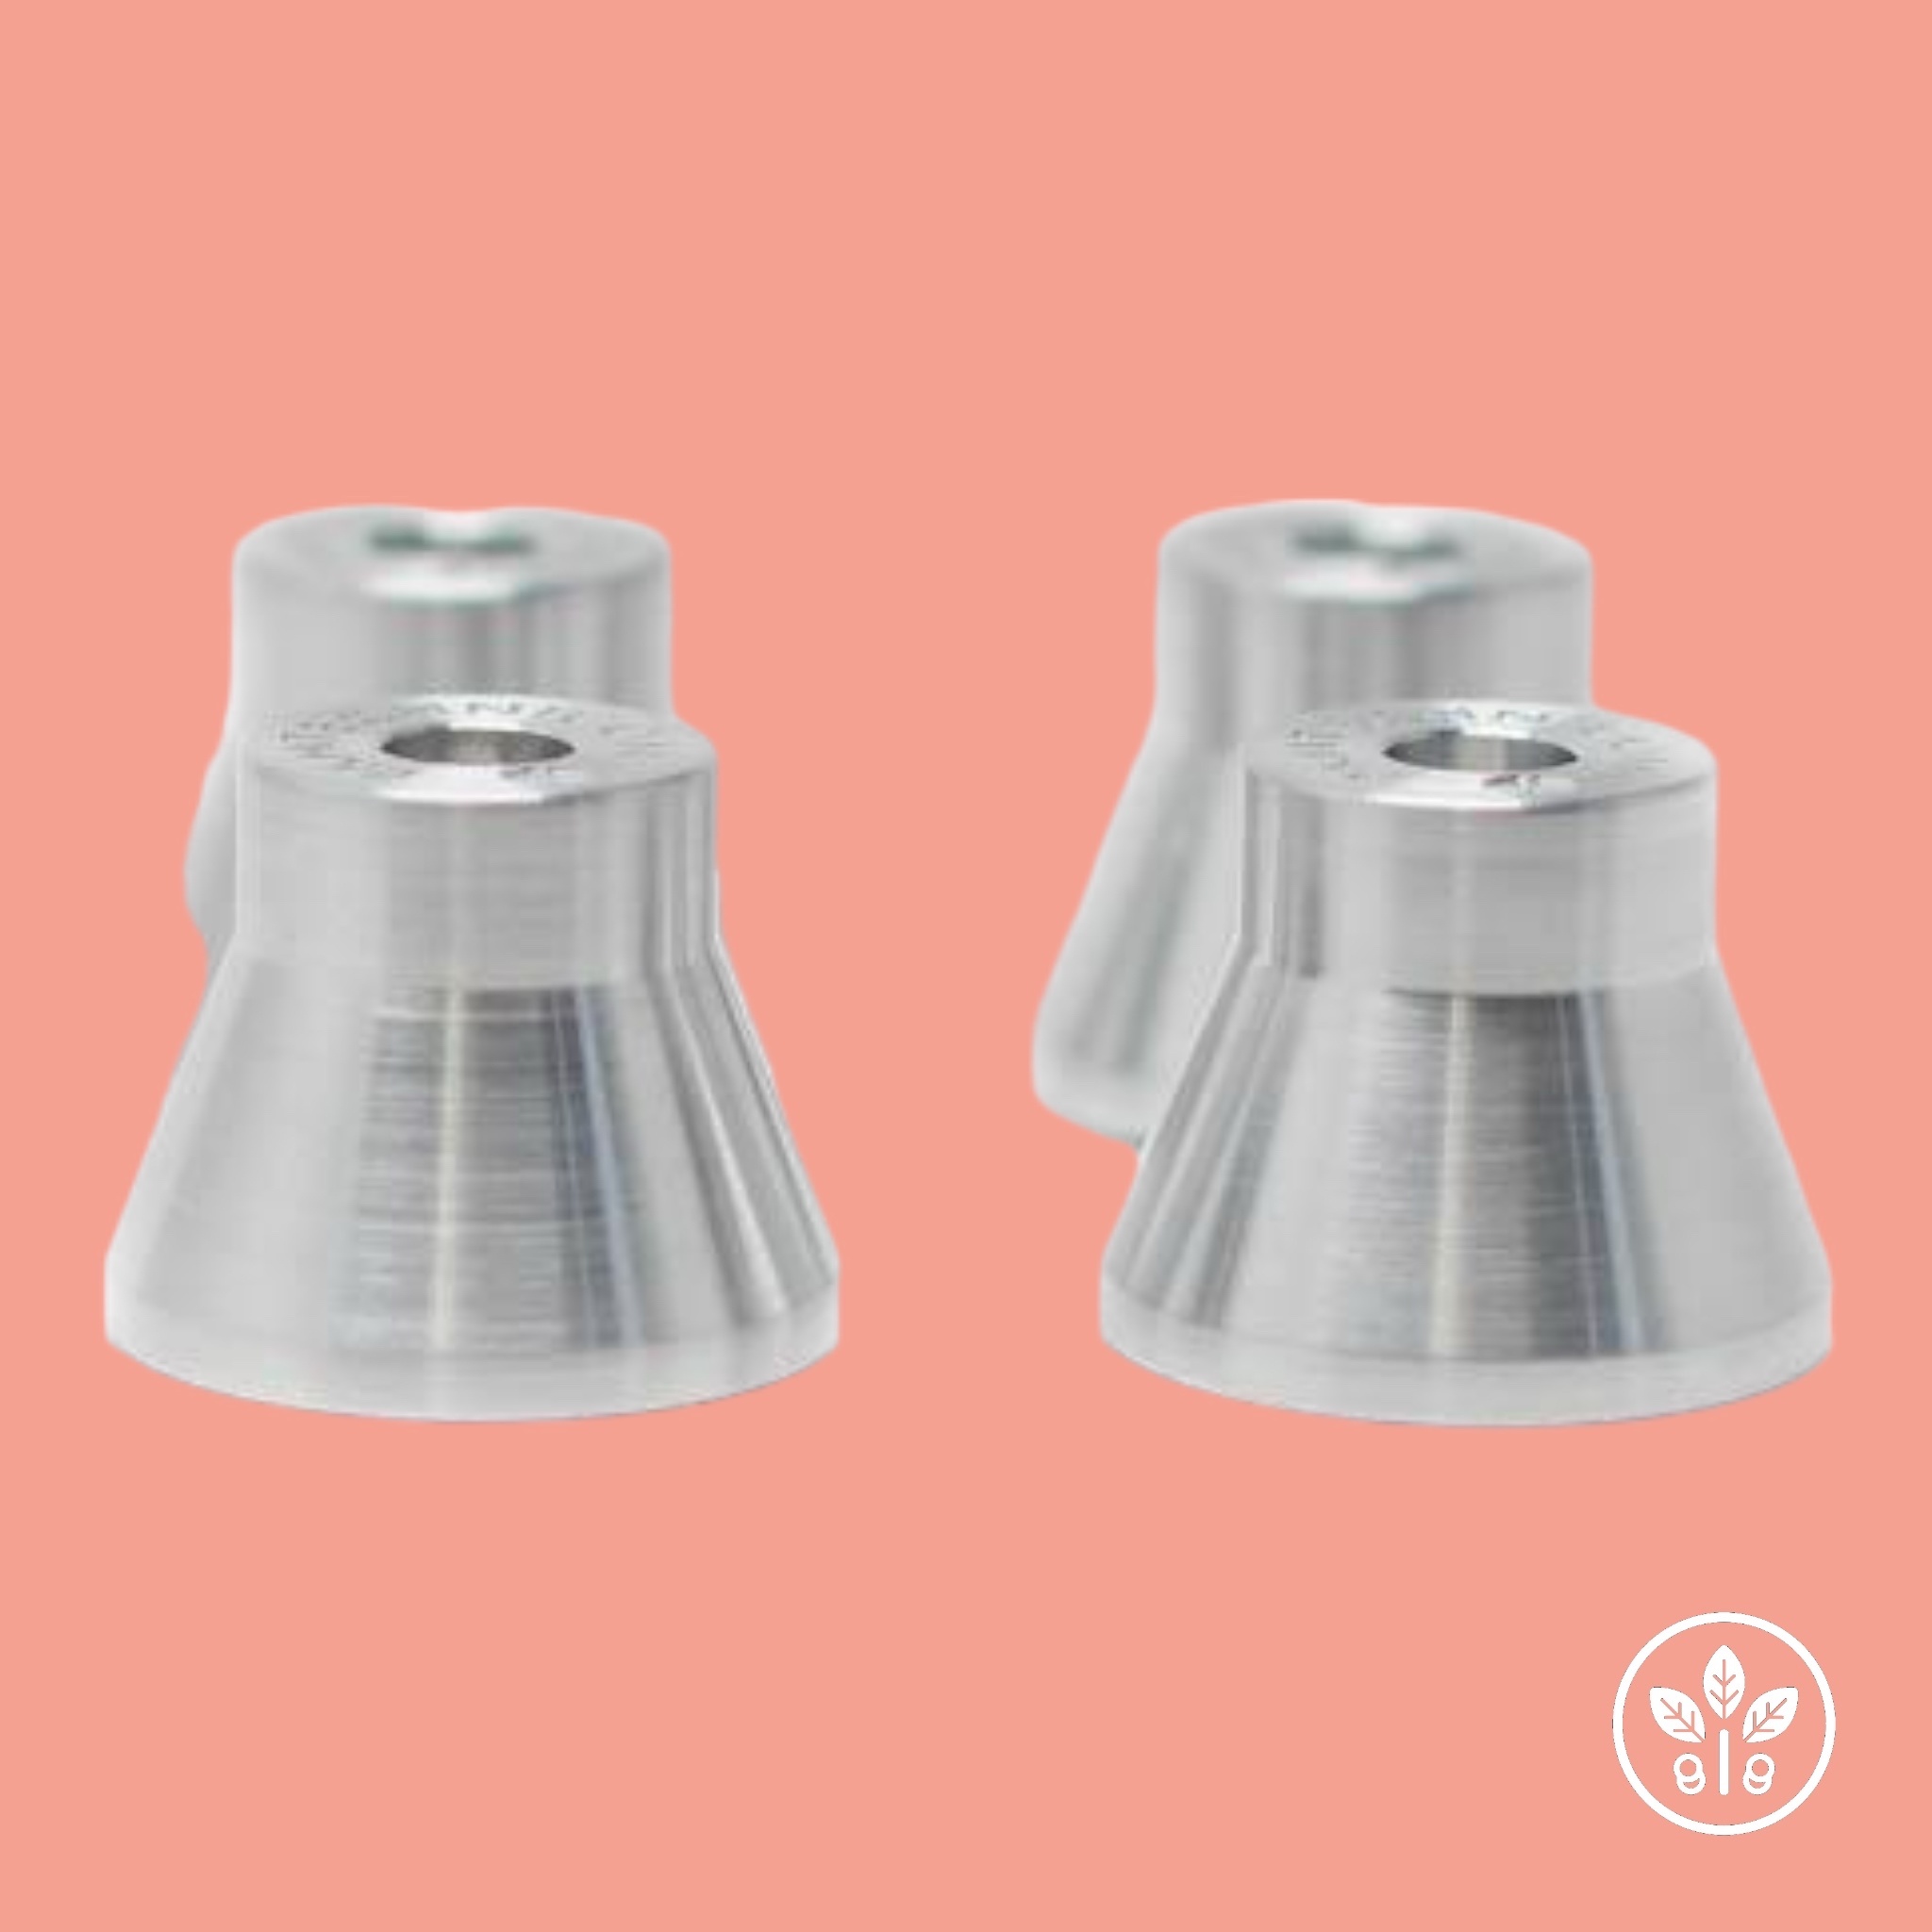
Füße 25mm Linea Mini und gs3
Ergänzen Deine La Marzocco Linea Mini oder gs3 AV und MP mit diesen edlen Füßen aus Aluminium mit einer Höhe von 25mm.
Brand: Pantechnicon Design
Category: Home & Garden > Kitchen & Dining > Kitchen Appliance Accessories > Coffee Maker & Espresso Machine Accessories > Coffee Maker & Espresso Machine Replacement Parts > Rubber Feet